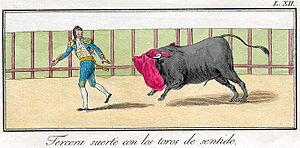
De l’influence des passions sur le bonheur des individus de Mme de Staël.